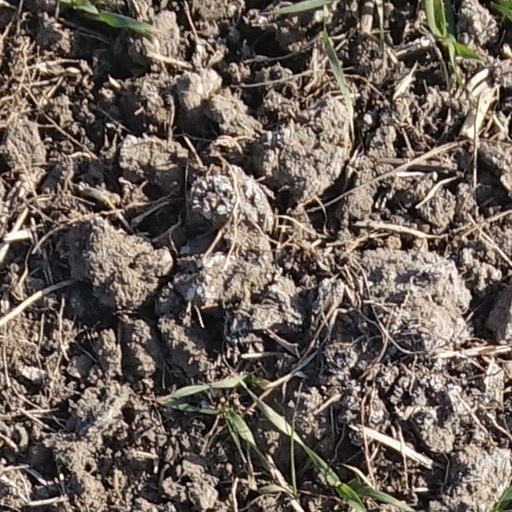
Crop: wheat